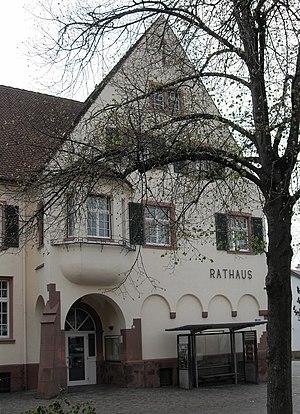
Binzen est une commune allemande autonome du Bade-Wurtemberg, située dans le district de Fribourg-en-Brisgau et l'arrondissement de Lörrach. Elle se trouve au nord de Weil am Rhein.